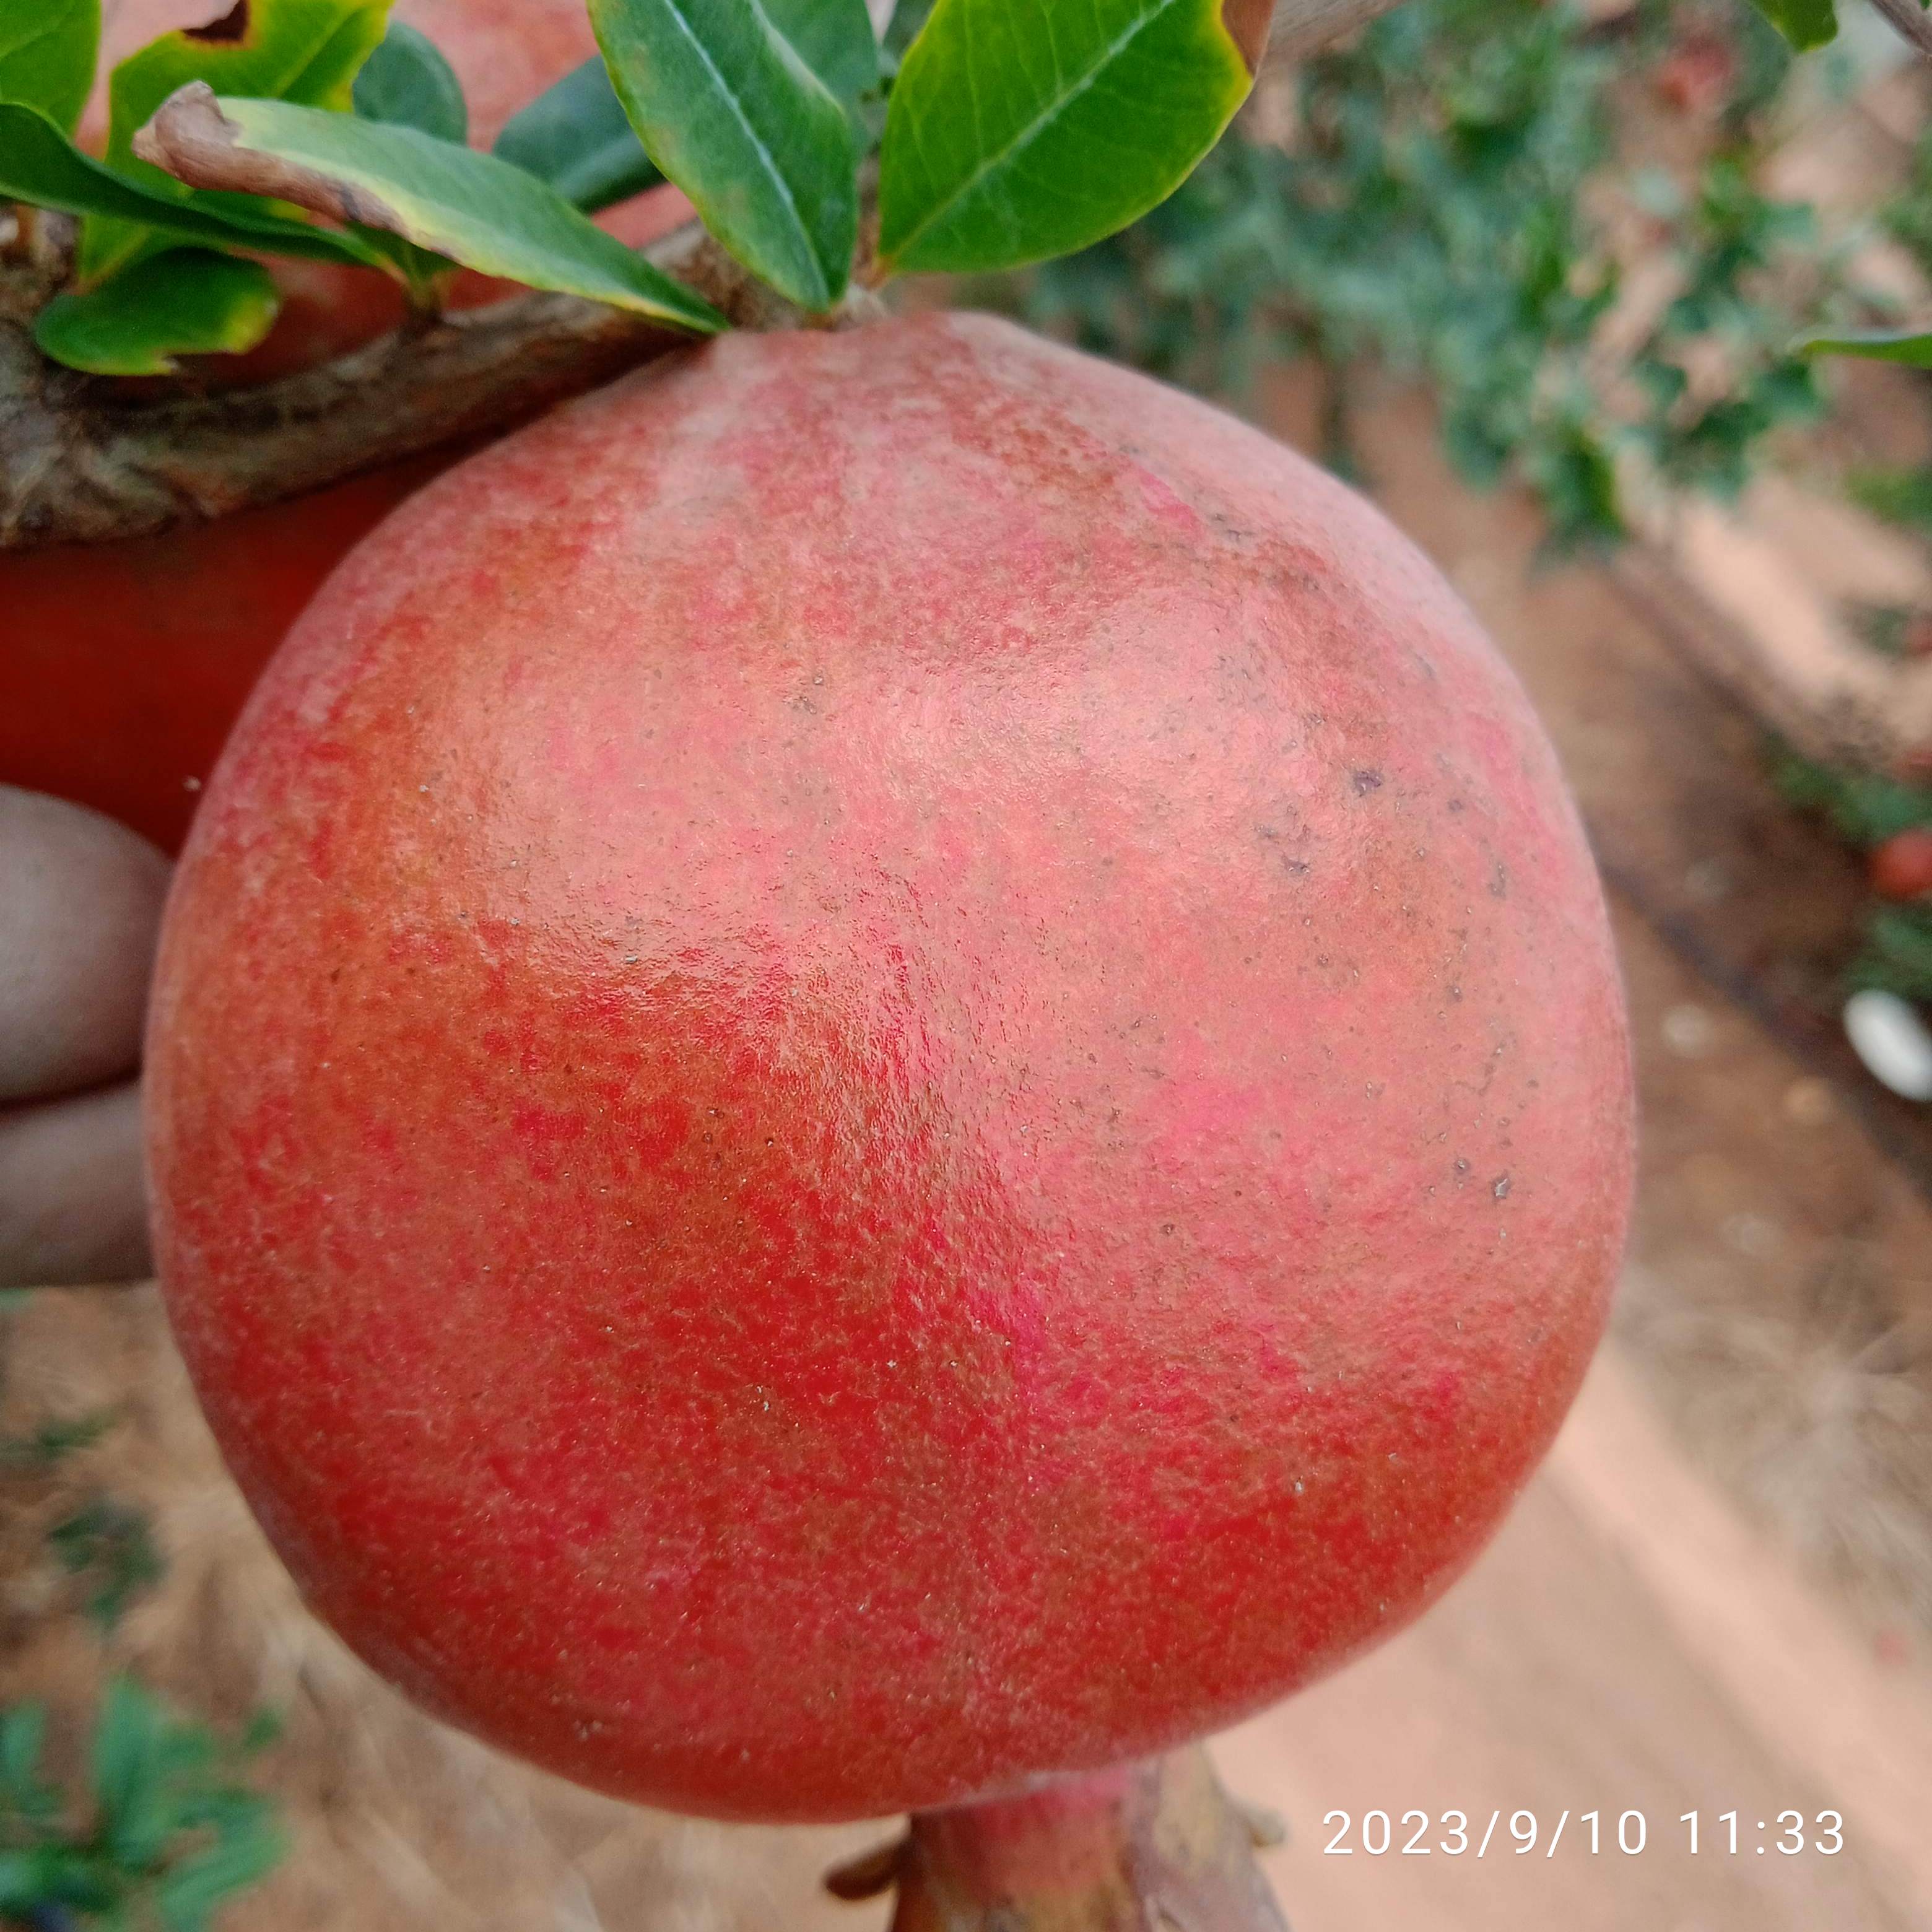
Label: Healthy